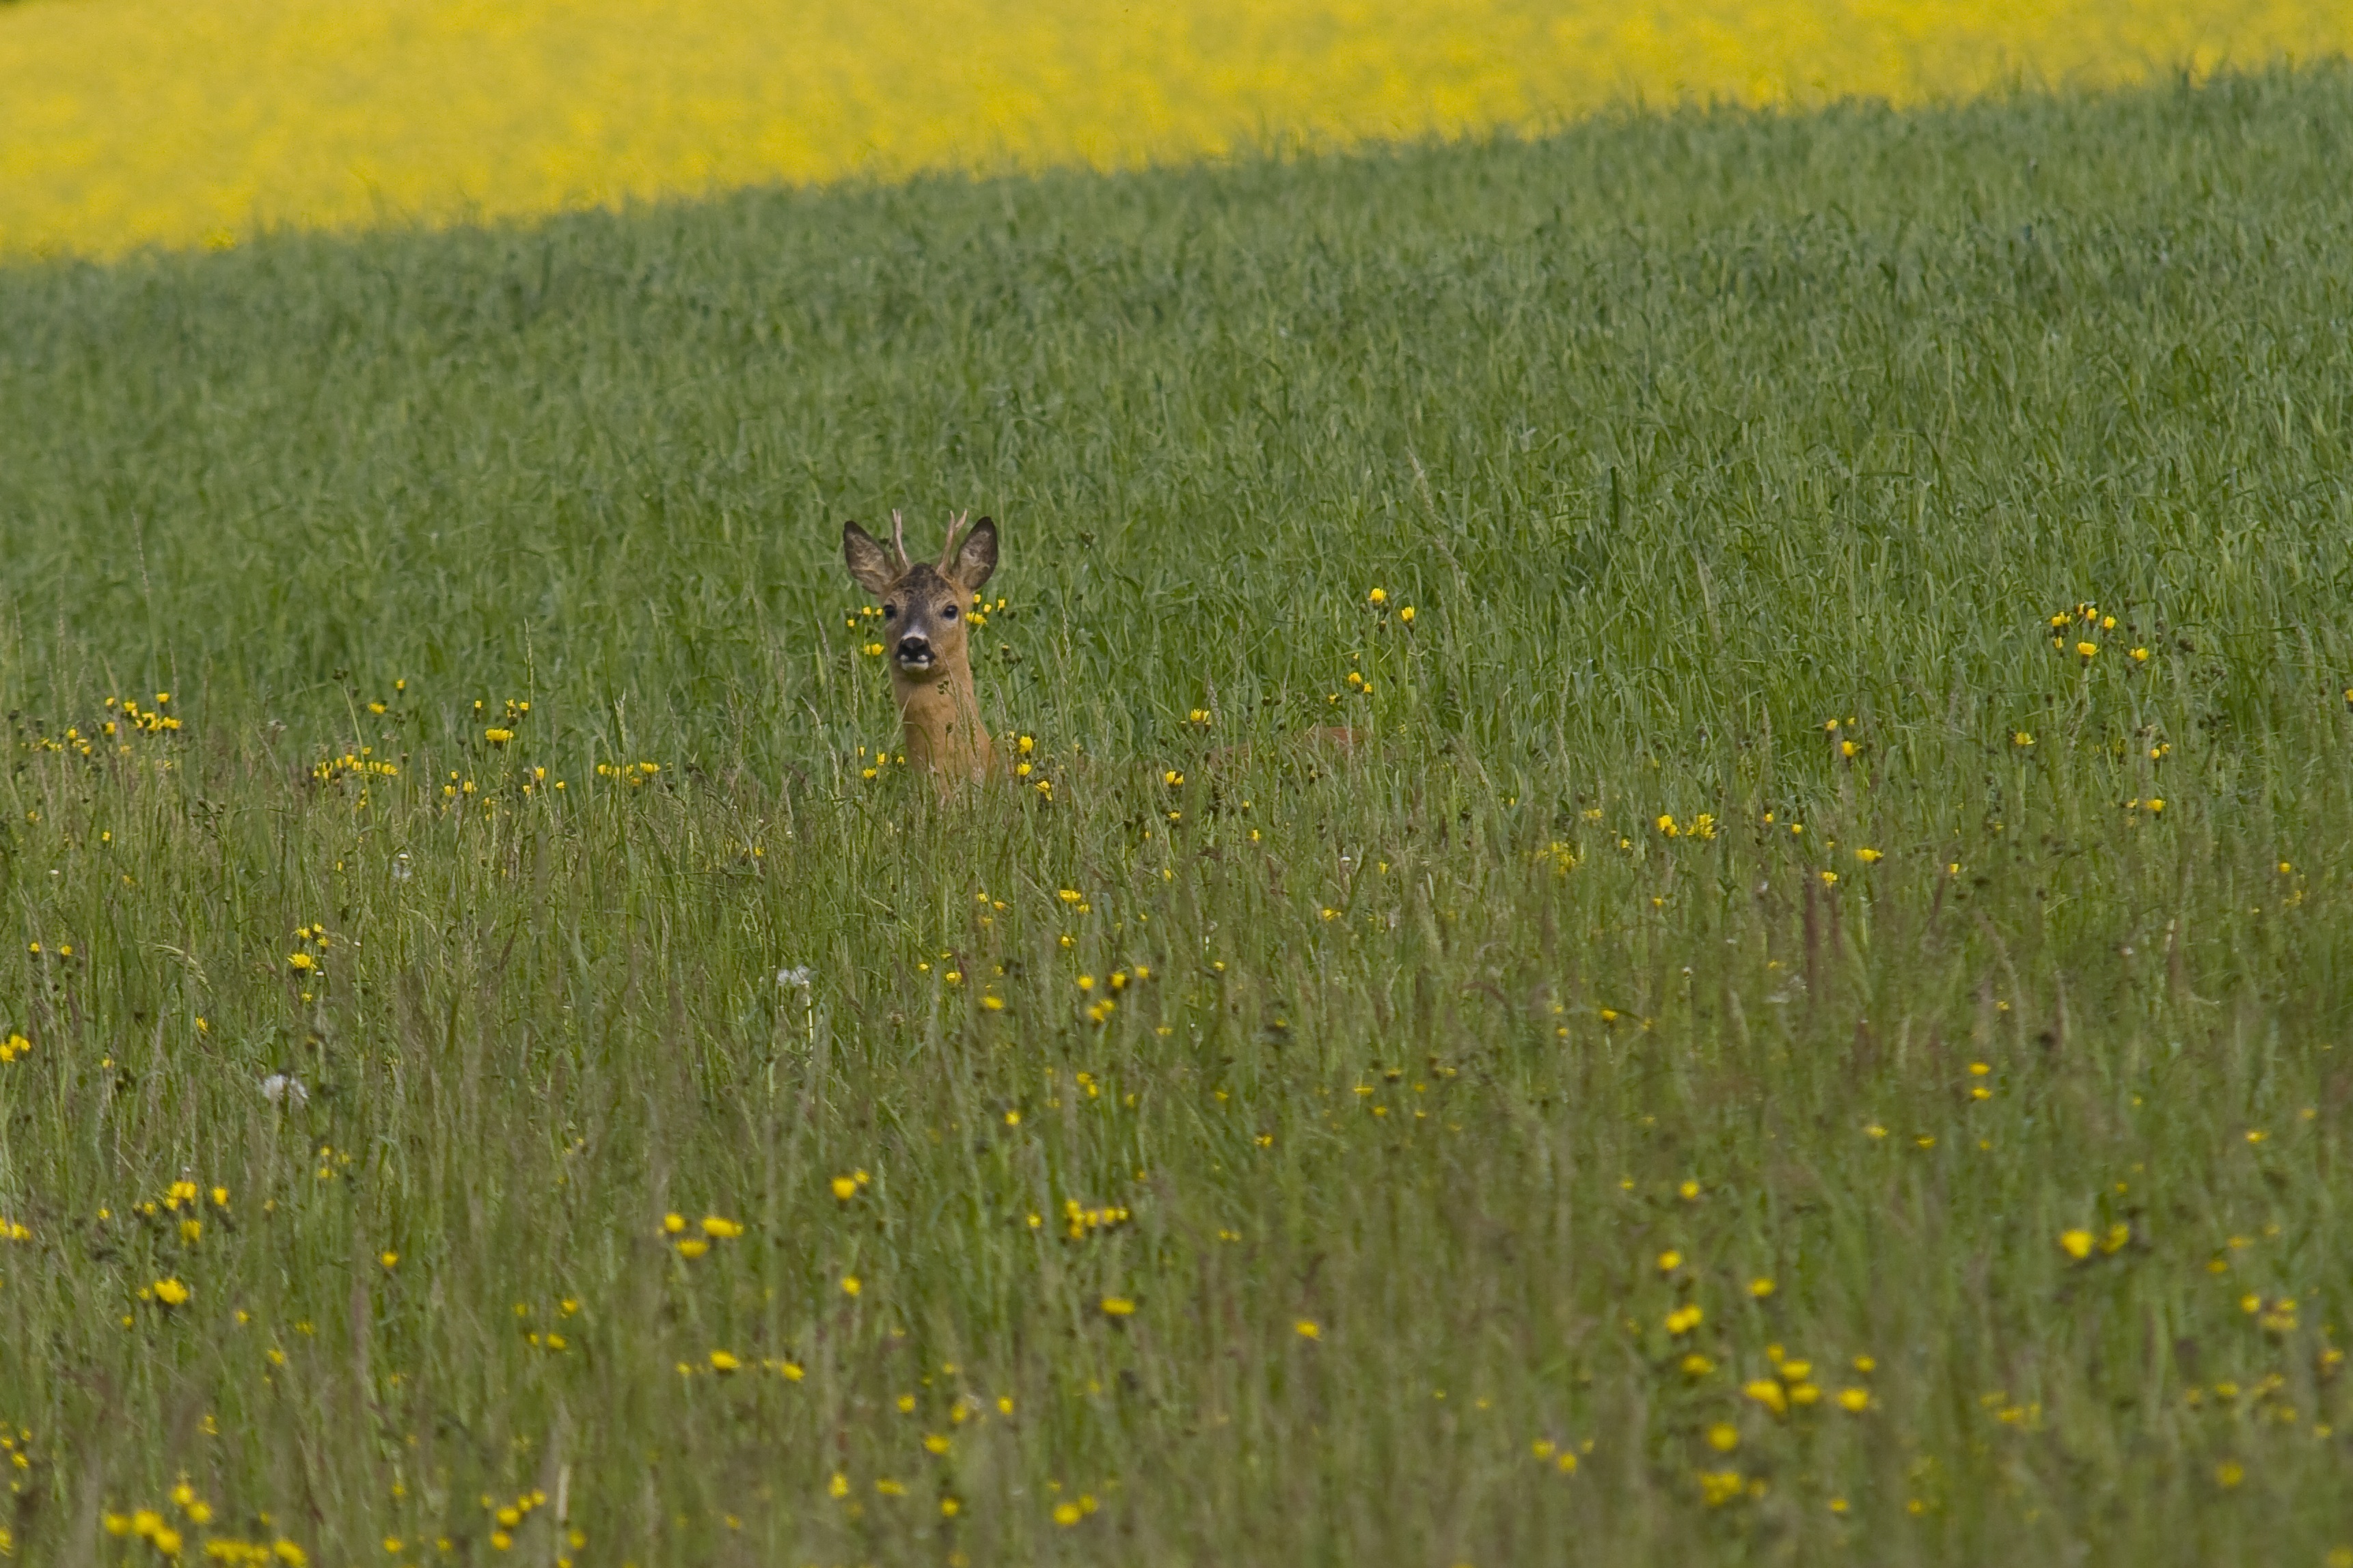
nature, grass, marsh, plant, field, meadow, prairie, leaf, flower, wildlife, food, green, produce, crop, pasture, yellow, agriculture, plain, rapeseed, wildflower, wild animal, grassland, wetland, habitat, canola, roe deer, ecosystem, brassica, steppe, rural area, paddy field, flowering plant, forest animal, natural environment, grass family, land plant, mustard plant